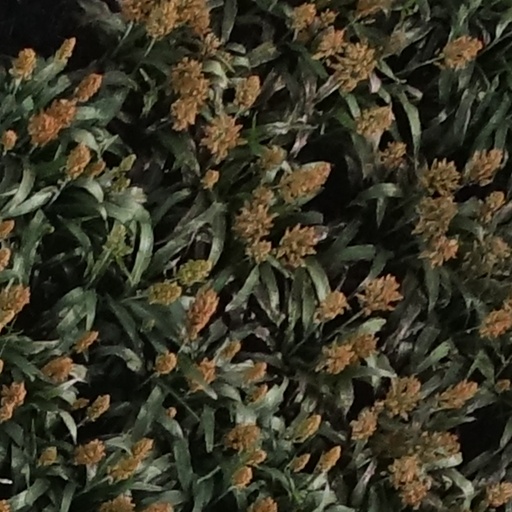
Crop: sorghum